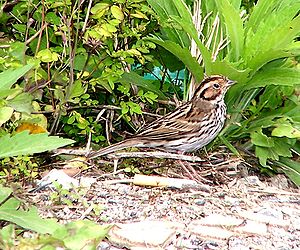
Dværgværling
Dværgværling er en 13 centimeter stor spurvefugl, der yngler i krat langs søbredder og skovmoser fra det nordlige Skandinavien mod øst gennem Rusland til Beringstrædet.